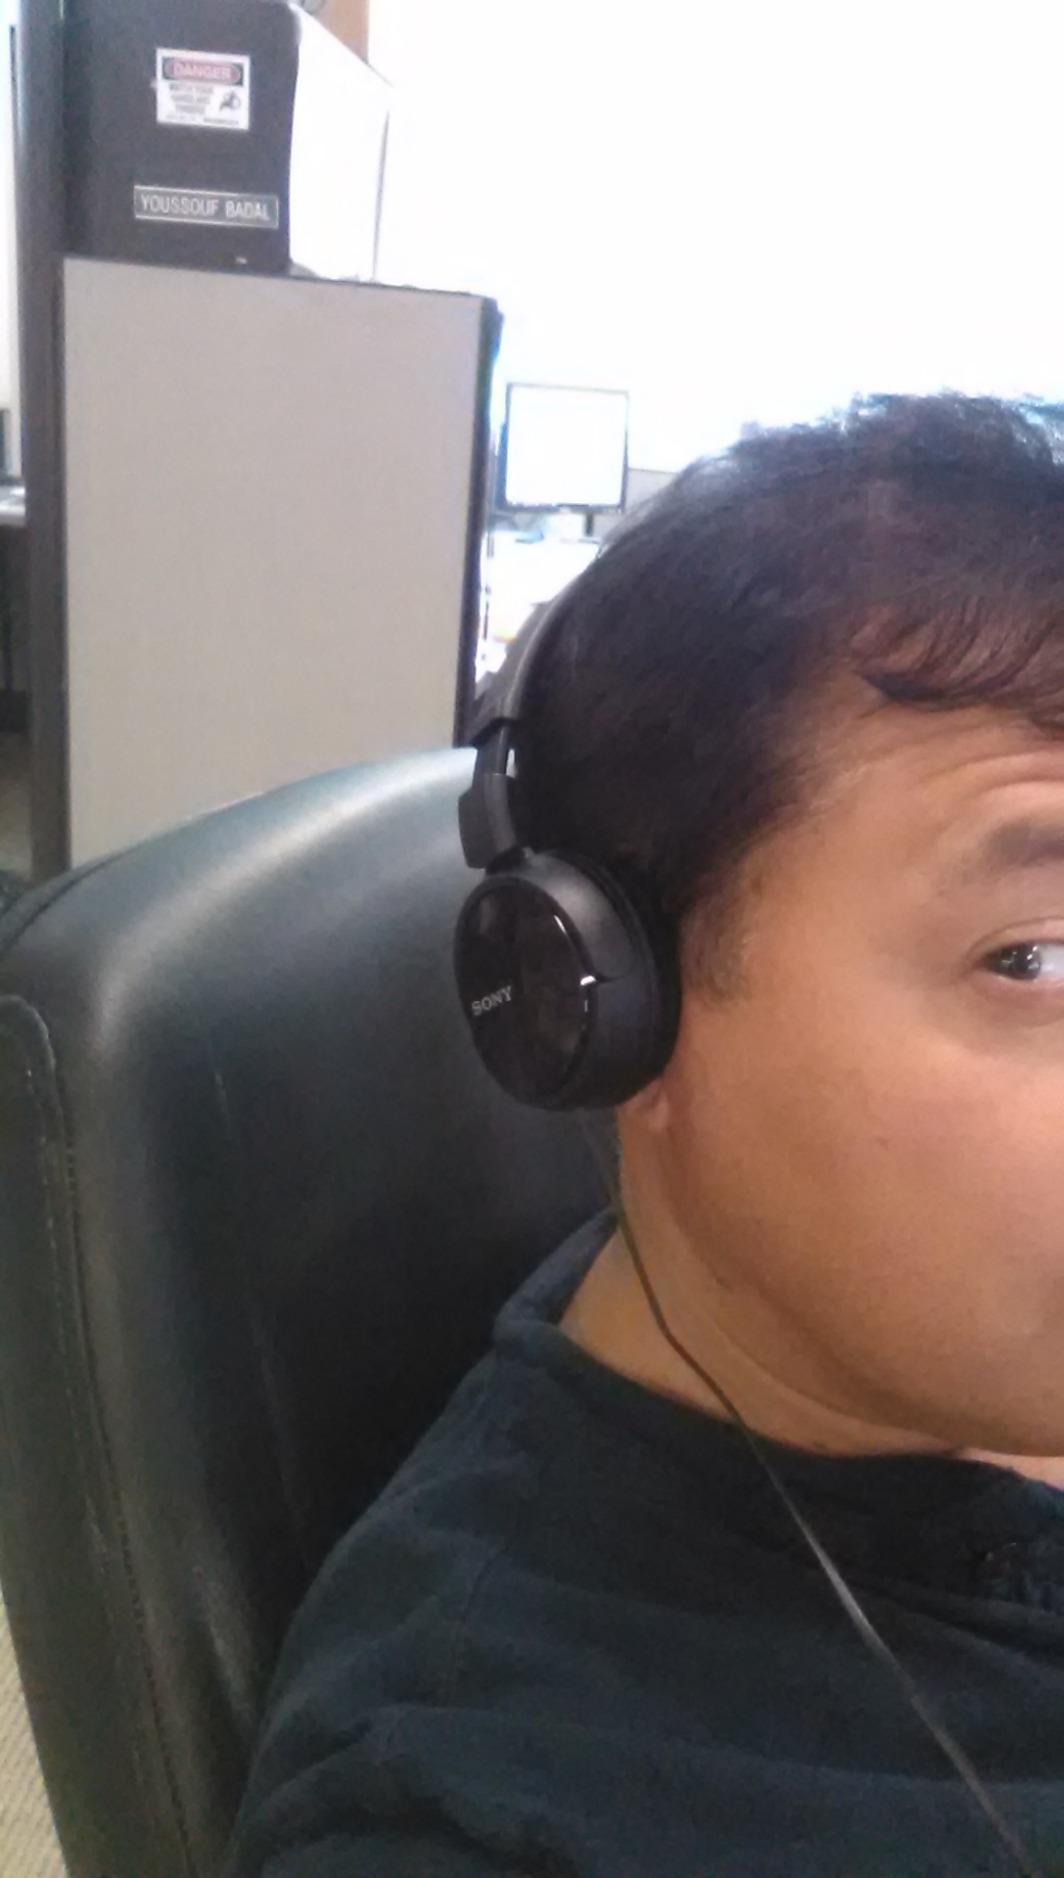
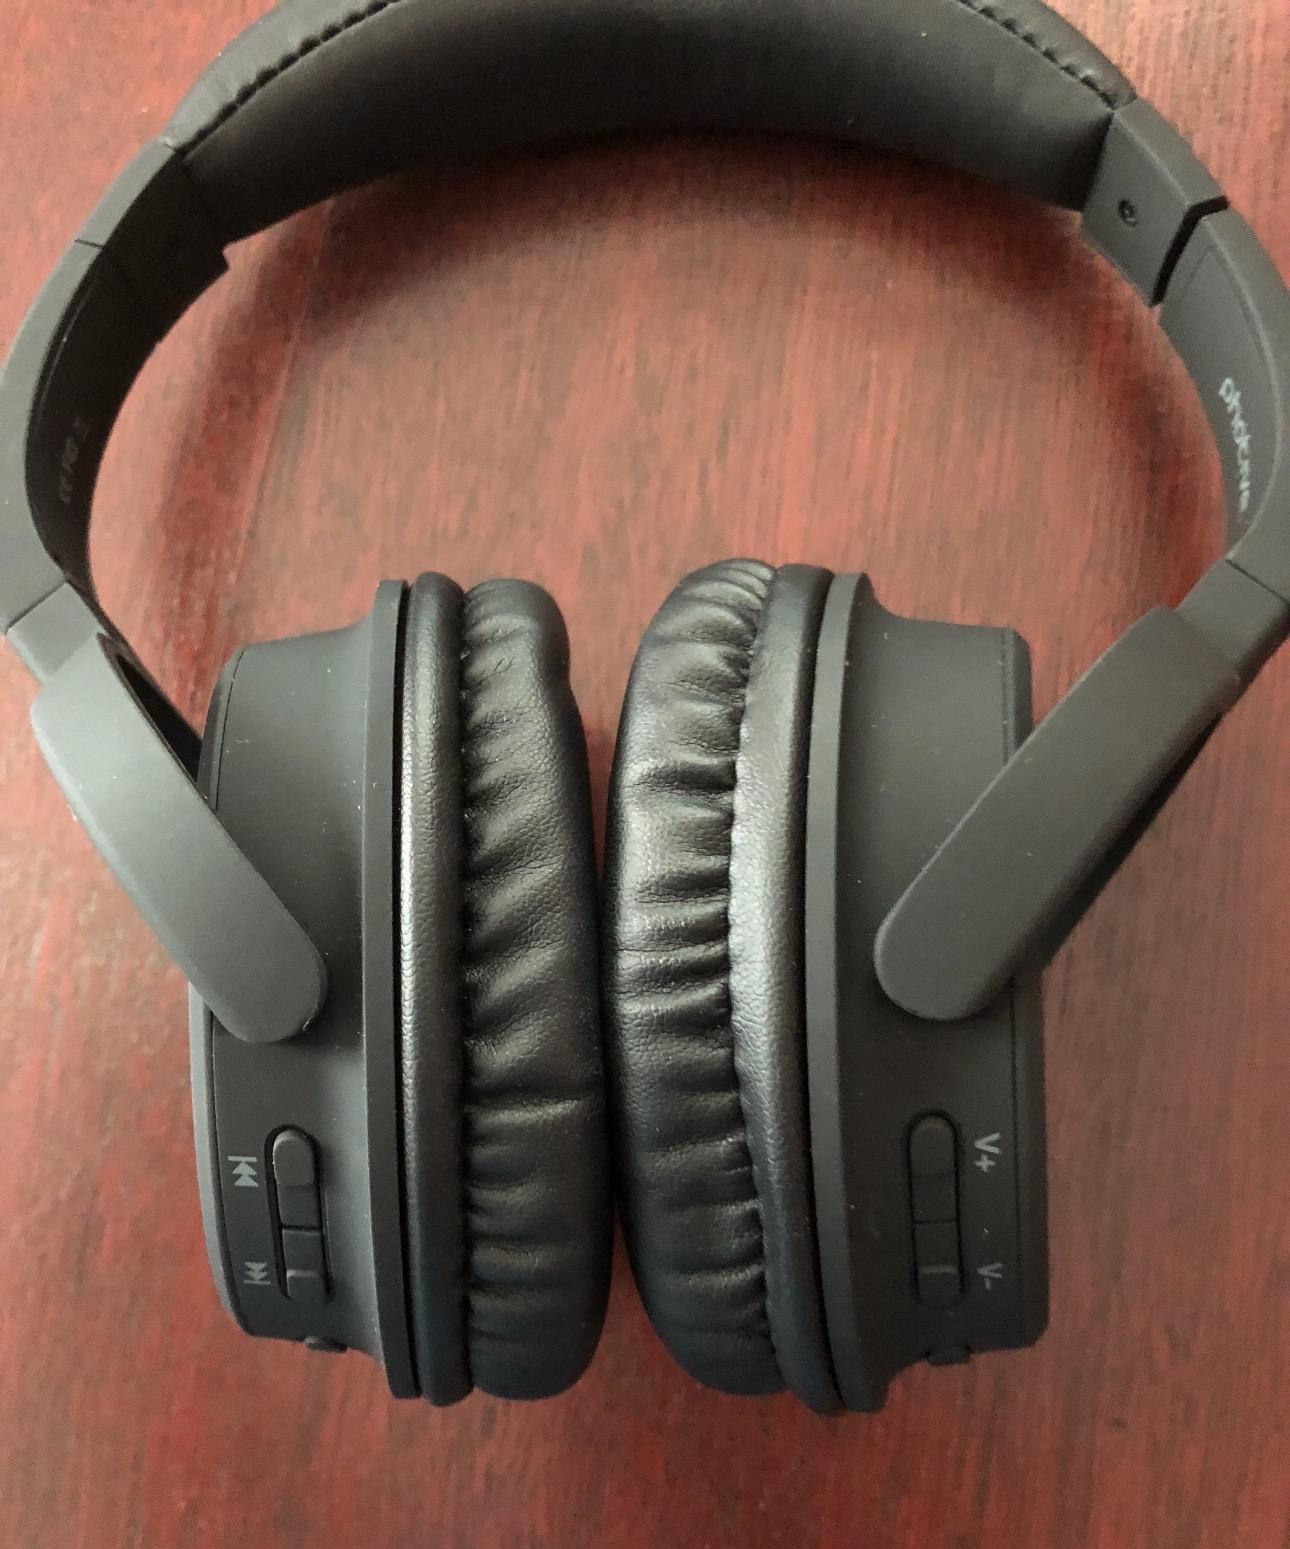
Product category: headphones
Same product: no